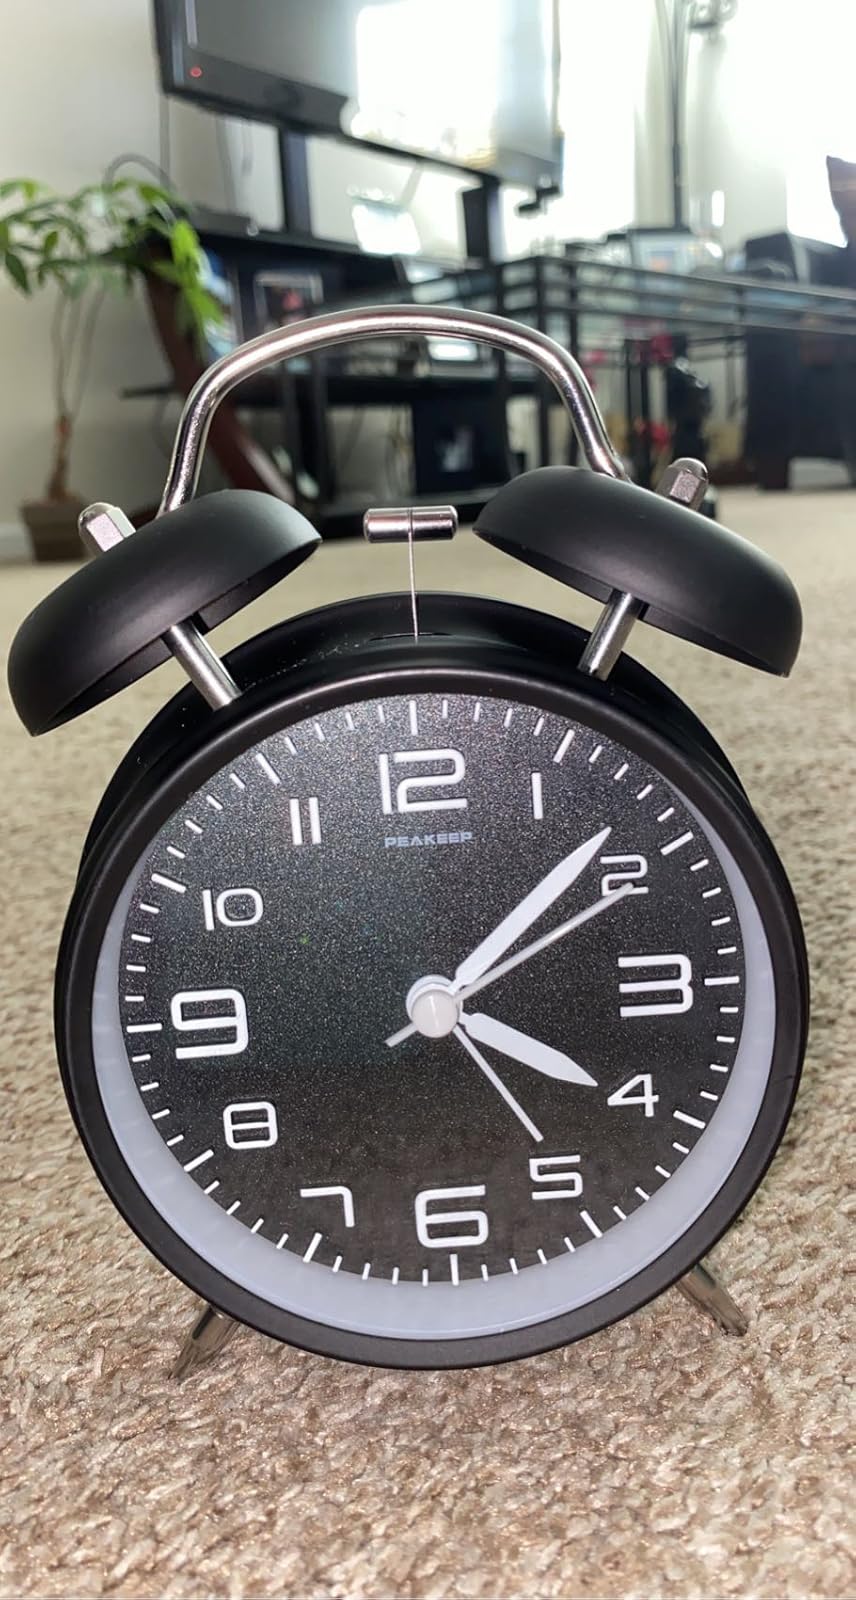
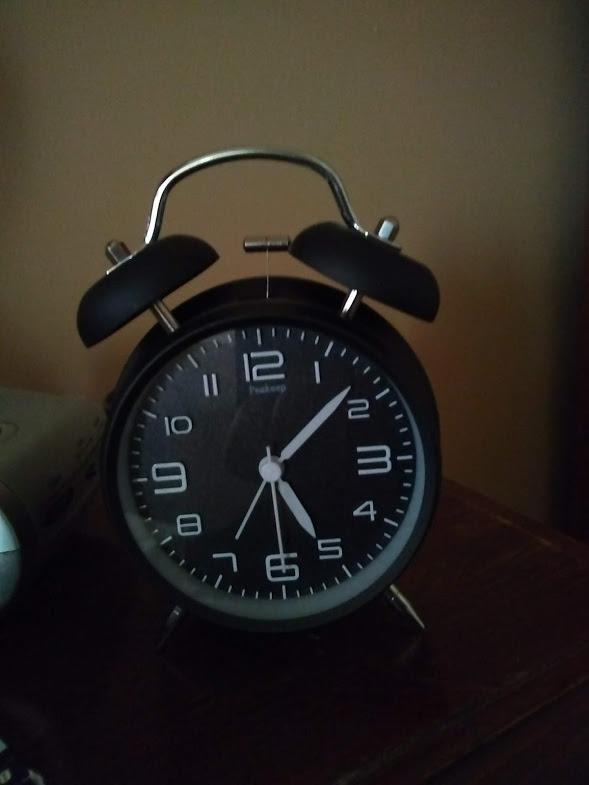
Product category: clock
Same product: yes